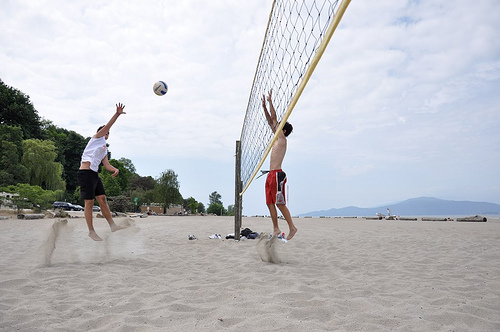
hai người đàn ông đang chơi bóng chuyền bãi biển